Kristina Mladenovic

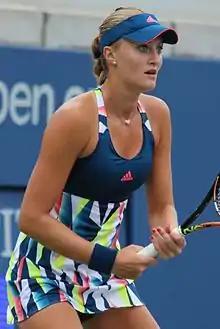
Mladenovic at the 2016 US Open

At the US Open singles event, Mladenovic cleared the first round before falling to Anastasia Pavlyuchenkova in the second, where she played one of the longest sets in tournament history (since the advent of the tiebreak in 1970), the third set running a whopping 94 minutes. In doubles, Mladenovic (partnered with Garcia) reached the final, where the French team was defeated by Bethanie Mattek-Sands and Lucie Šafářová. This allowed Garcia and Mladenovic to qualify for the WTA Finals, becoming the second doubles team yet to do so.